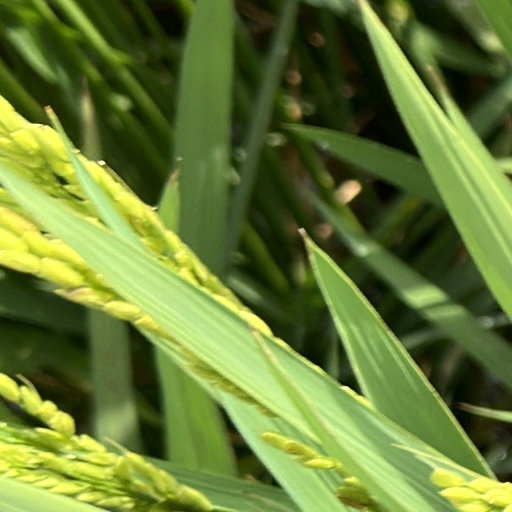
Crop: rice